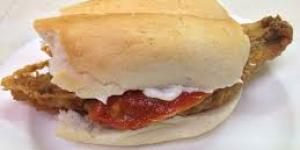
bocadillo de merluza frita